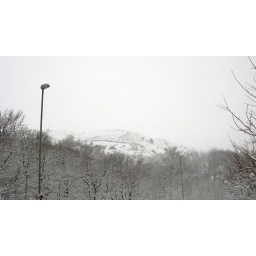
Through the trees is a footpath I could have taken but decided the road was the best route in this weather.